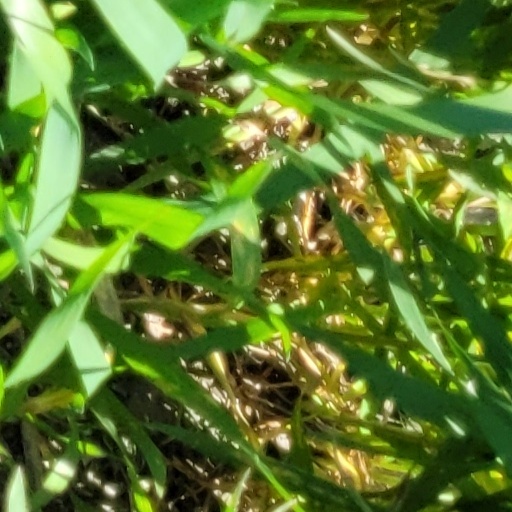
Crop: wheat